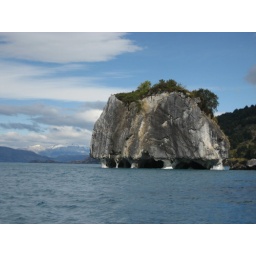
are below the rock formation on the lake